Greece men's national ice hockey team

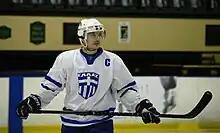
Dimitris Kalyvas

Dimitris went on to be the longest running Captain of the National team and one of the longest running Captains in international ice hockey history wearing the "C" on his jersey for 15 years. He is also the top scorer of Greek Ice Hockey history having scored 26 goals and 55 points helping the National team on and off the ice.